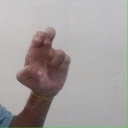
अक्षर: अ